Charles Jarrott (racing driver)

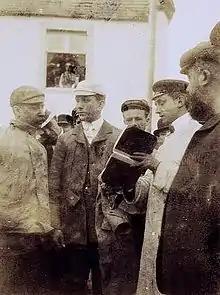
Charles Jarrott, "Circuit des Ardennes" winner, 1902.

Jarrott raced from 1900 to 1904, winning the 1902 Circuit des Ardennes race and competing in the 1903 and 1904 Gordon Bennett Cup races.